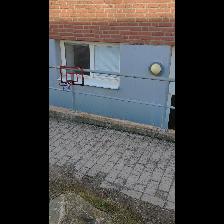
Label: NonHuman